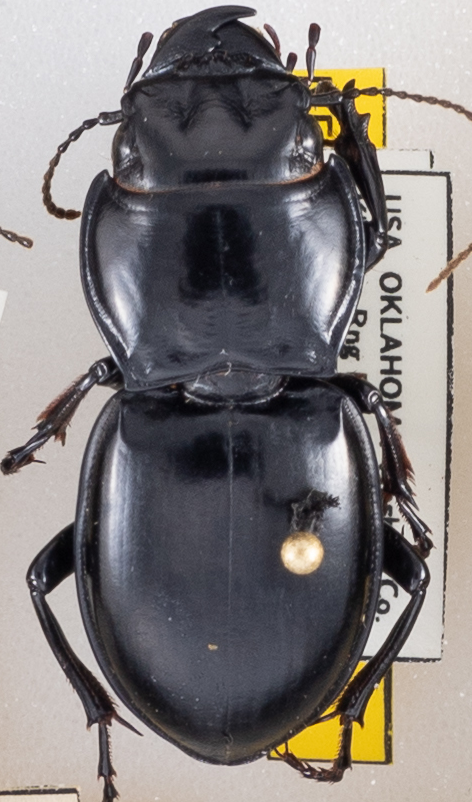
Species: Pasimachus californicus
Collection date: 2022-08-10
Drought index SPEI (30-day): -1.28
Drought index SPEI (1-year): -2.09
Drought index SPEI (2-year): -1.13